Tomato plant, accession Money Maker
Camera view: vertical (180 deg); turntable rotation: 90 degrees
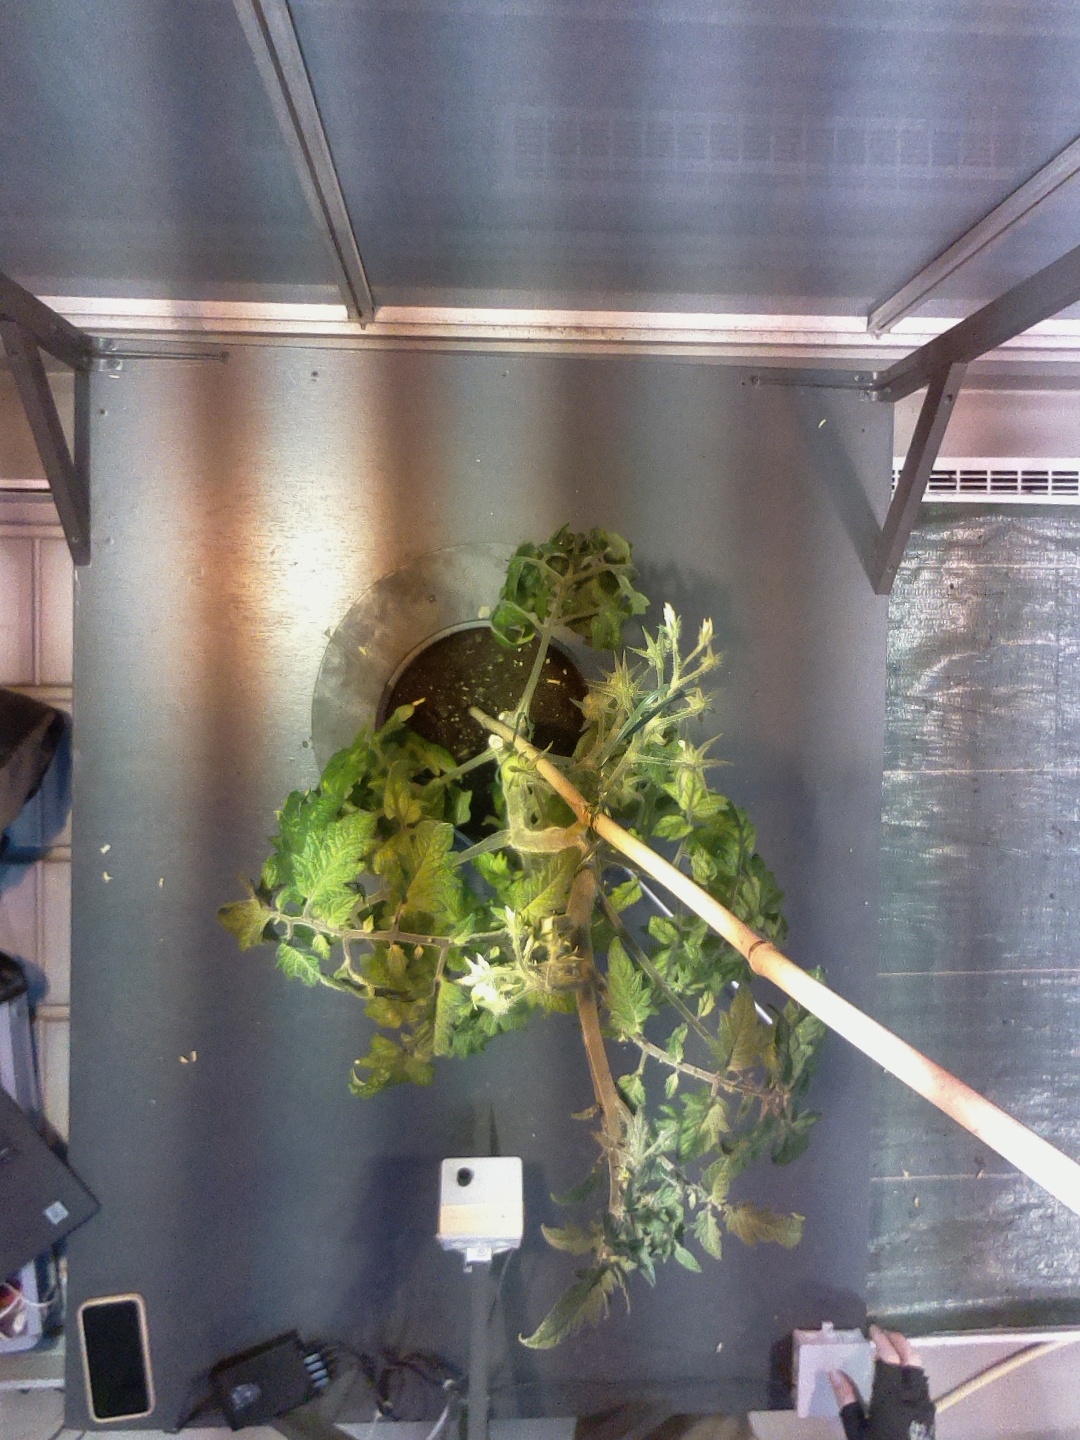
BBCH growth stage 72: 20%-30% of final fruit size